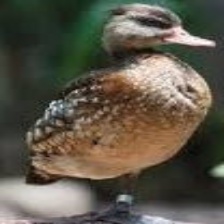
Species: SPOTTED WHISTLING DUCK
Scientific name: DENDROCYGNA GUTTATA
ImageNet parent category: drake